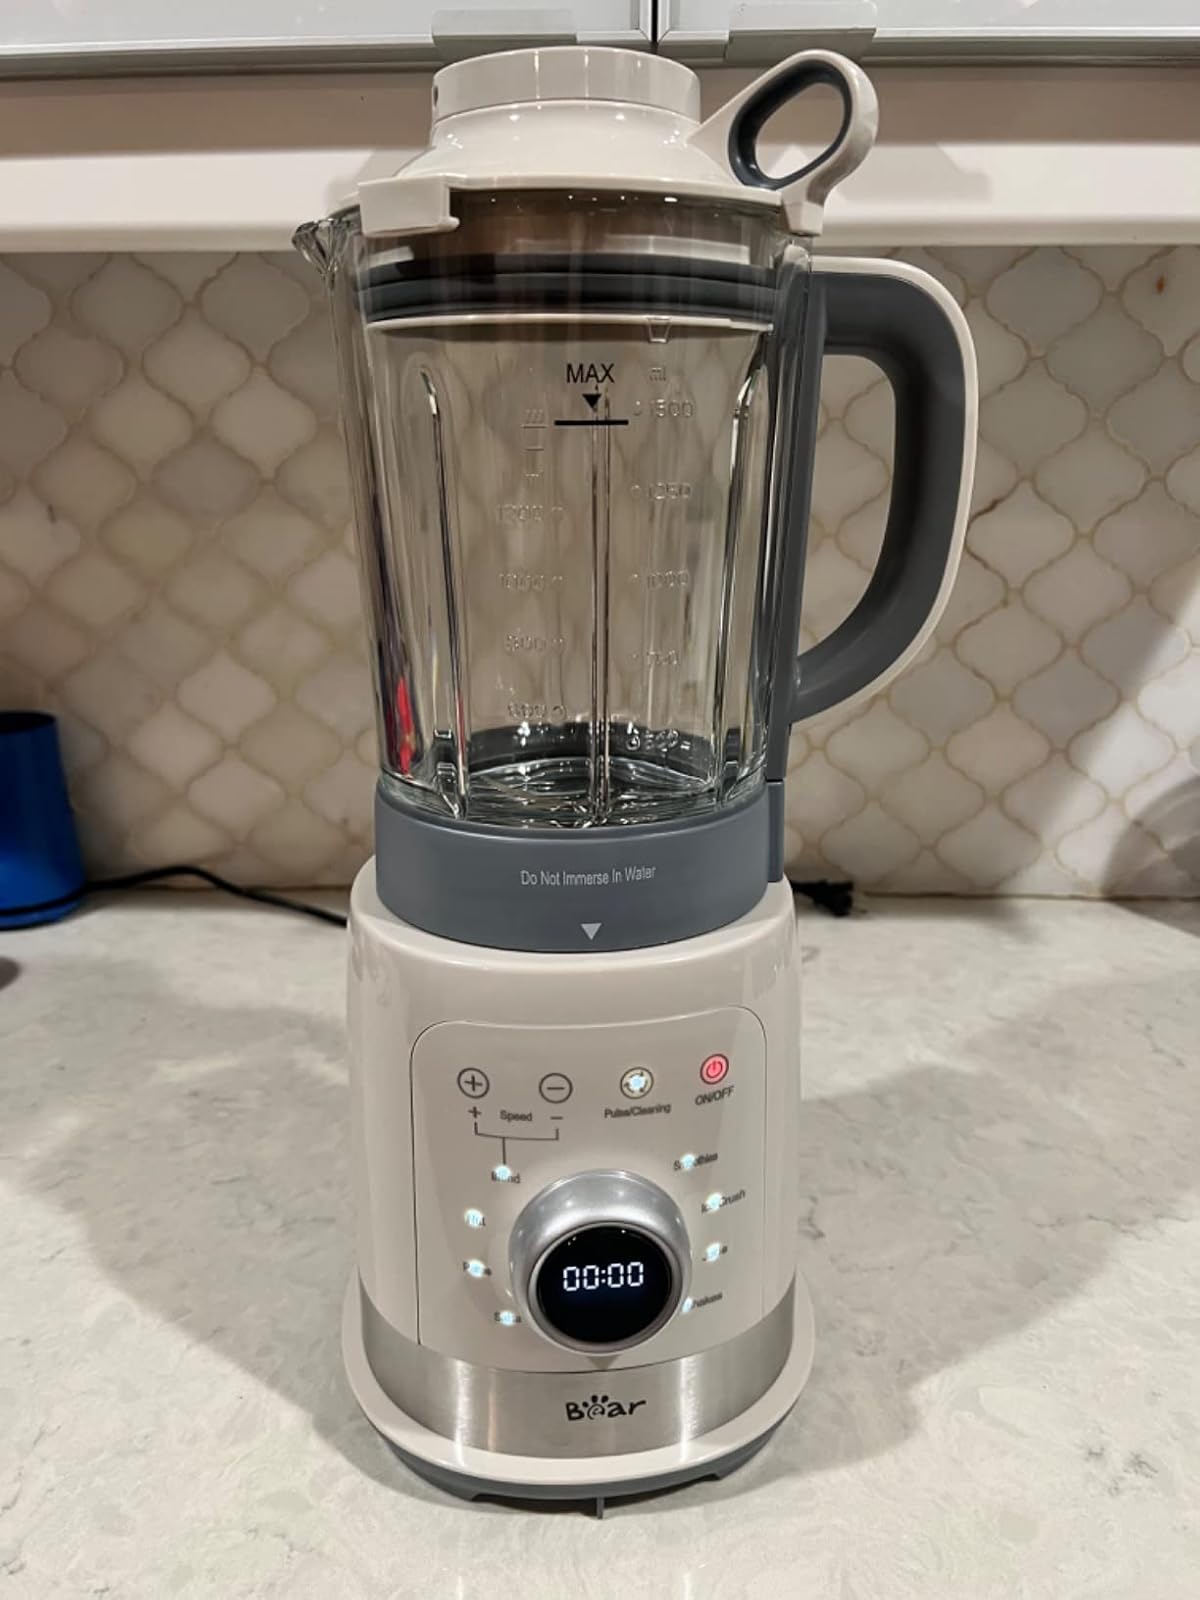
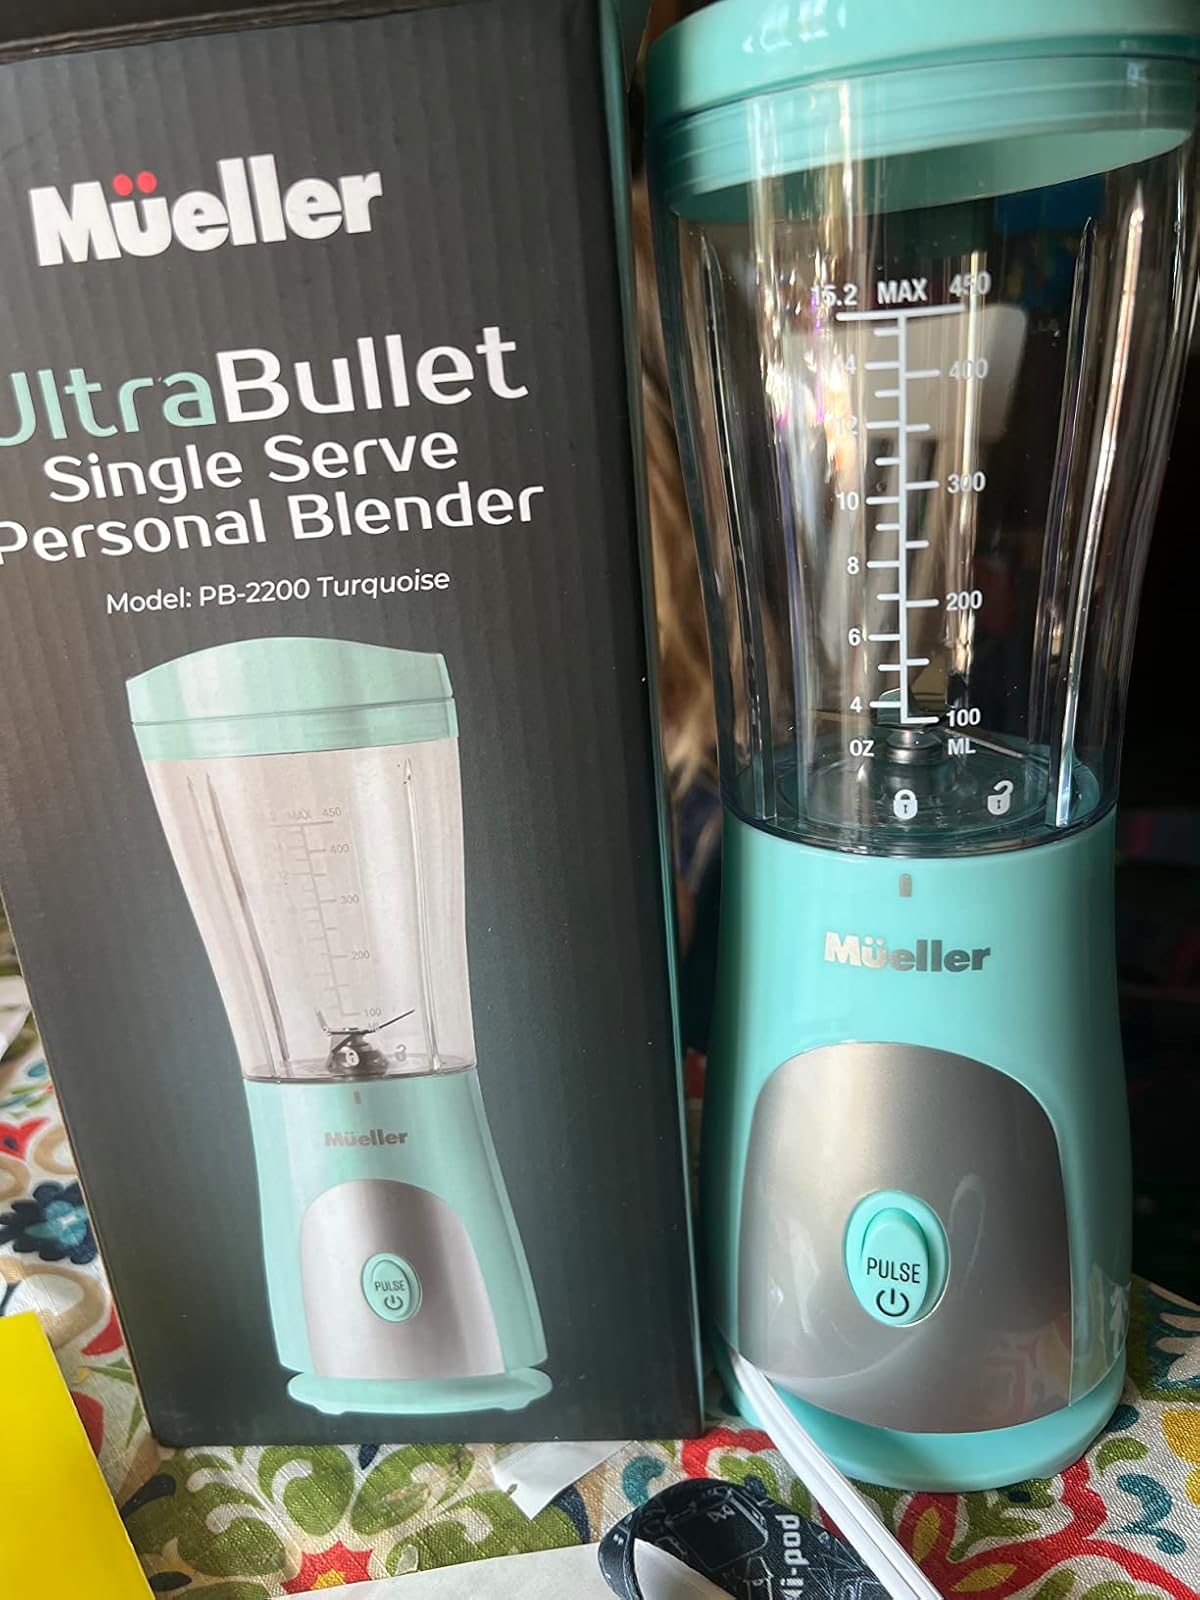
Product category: items_blender
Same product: no